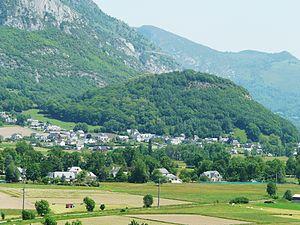
Le village de Vidalos, Agos-Vidalos, Hautes-Pyrénées, France.
Agos-Vidalos est une commune française située dans le département des Hautes-Pyrénées, en région Occitanie.